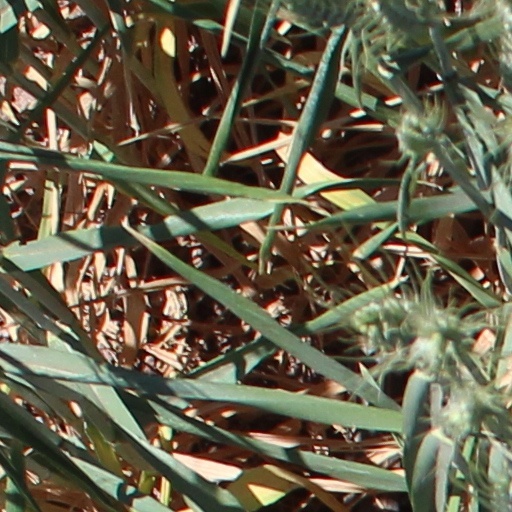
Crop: wheat